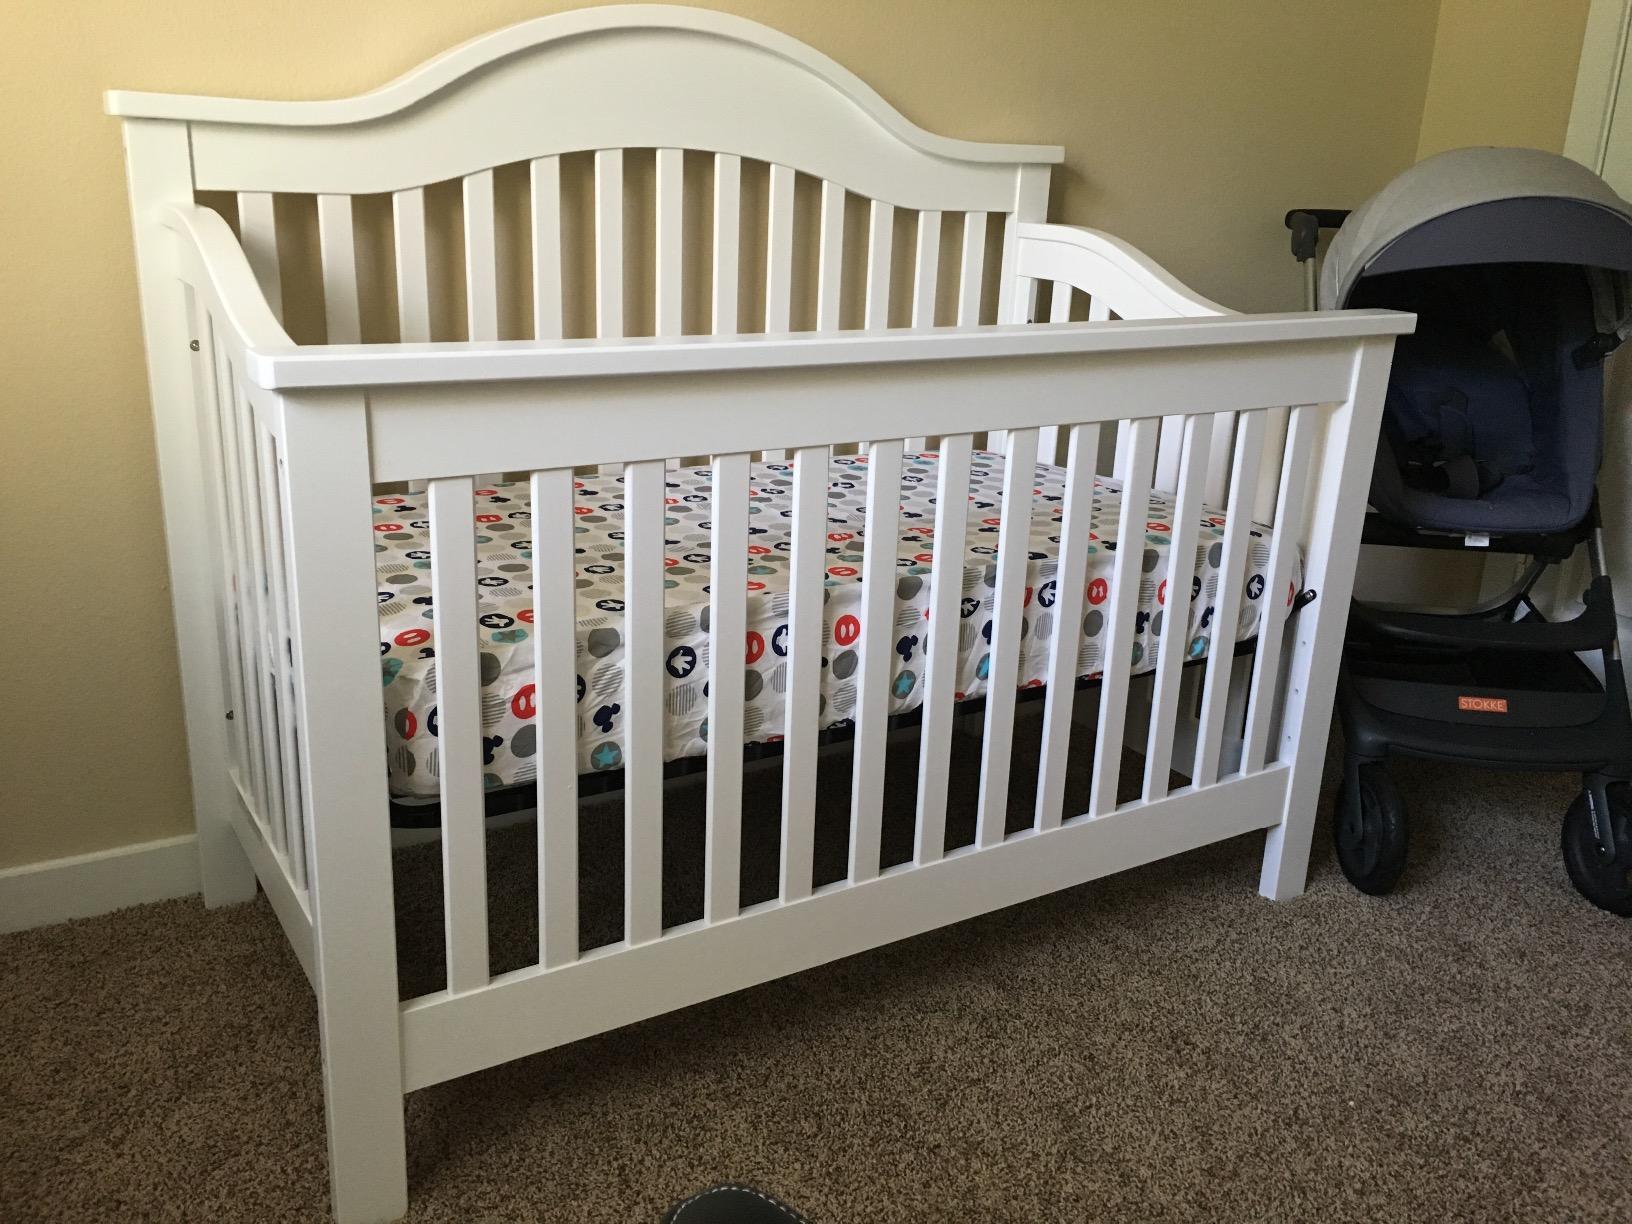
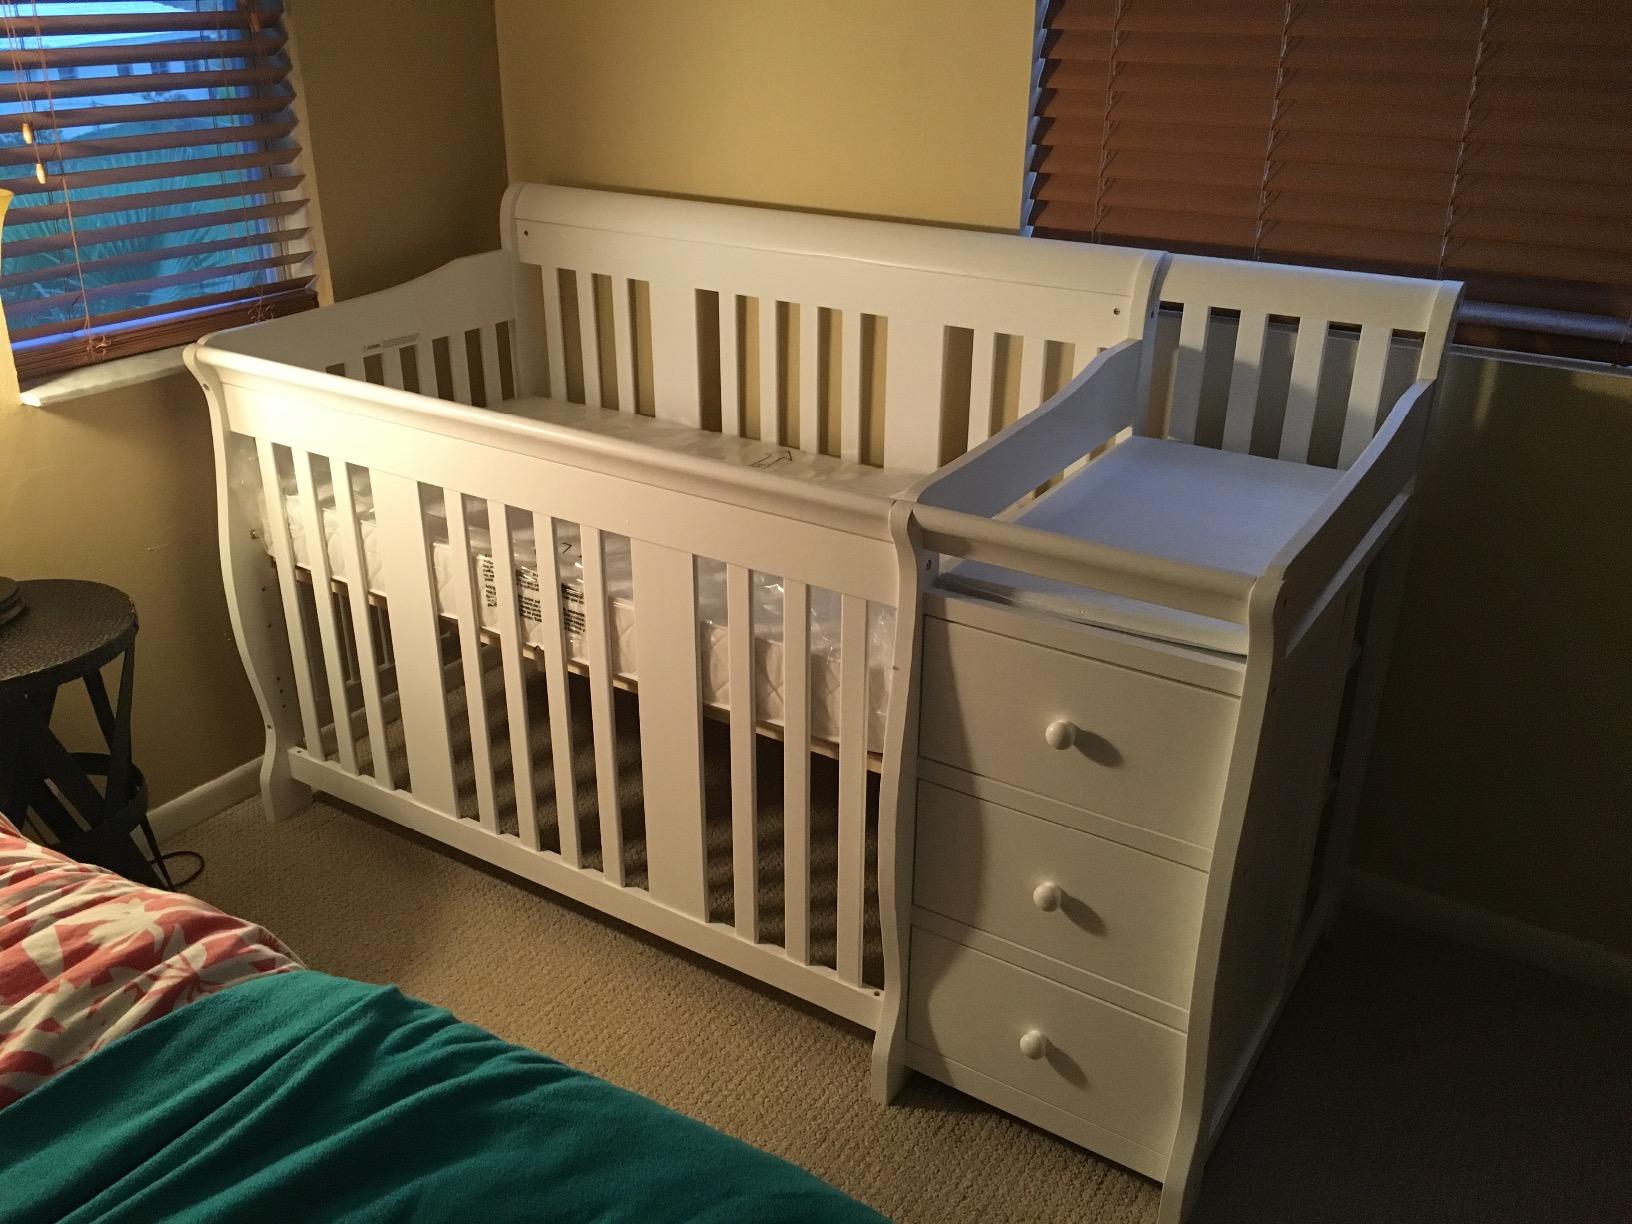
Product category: products_crib
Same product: no